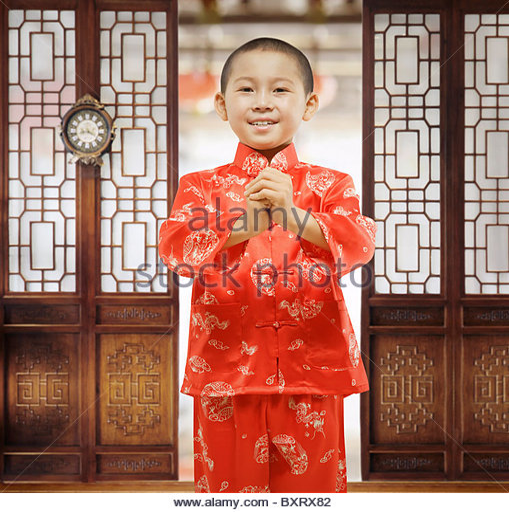
a boy makes a gesture of congratulations